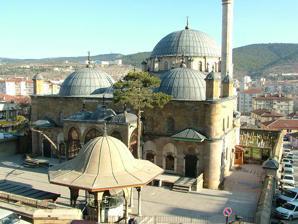
Building: Çapanoğlu Mosque
Country: Turkey
Year built: 1795
Mosque in Yozgat, Turkey Çapanoglu Mosque Çapanoğlu Camii Religion Affiliation Islam Branch/tradition Sunni Location Location Yozgat , Yozgat Province , Turkey Shown within Turkey Geographic coordinates 39°49′19″N 34°48′20″E / 39.82181°N 34.80564°E / 39.82181; 34.80564 Architecture Type Mosque Date established 1779 The Çapanoglu Mosque ( Turkish : Çapanoğlu Camii ) is a mosque in the city of Yozgat , Turkey . Influenced by European architectural styles, the mosque was constructed in two parts, by members of the Çapanoglu family: the first part was constructed by Çapanoğlu Mustafa Ahmed Pasha in 1779, and the second in 1794/95 by his brother Süleyman . References